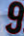
Number: 9